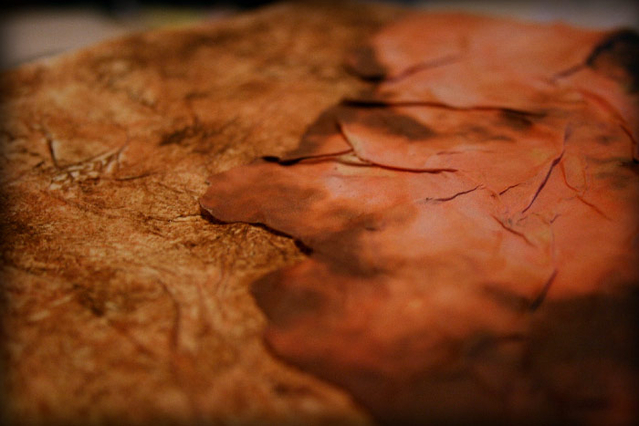
Texture: smeared